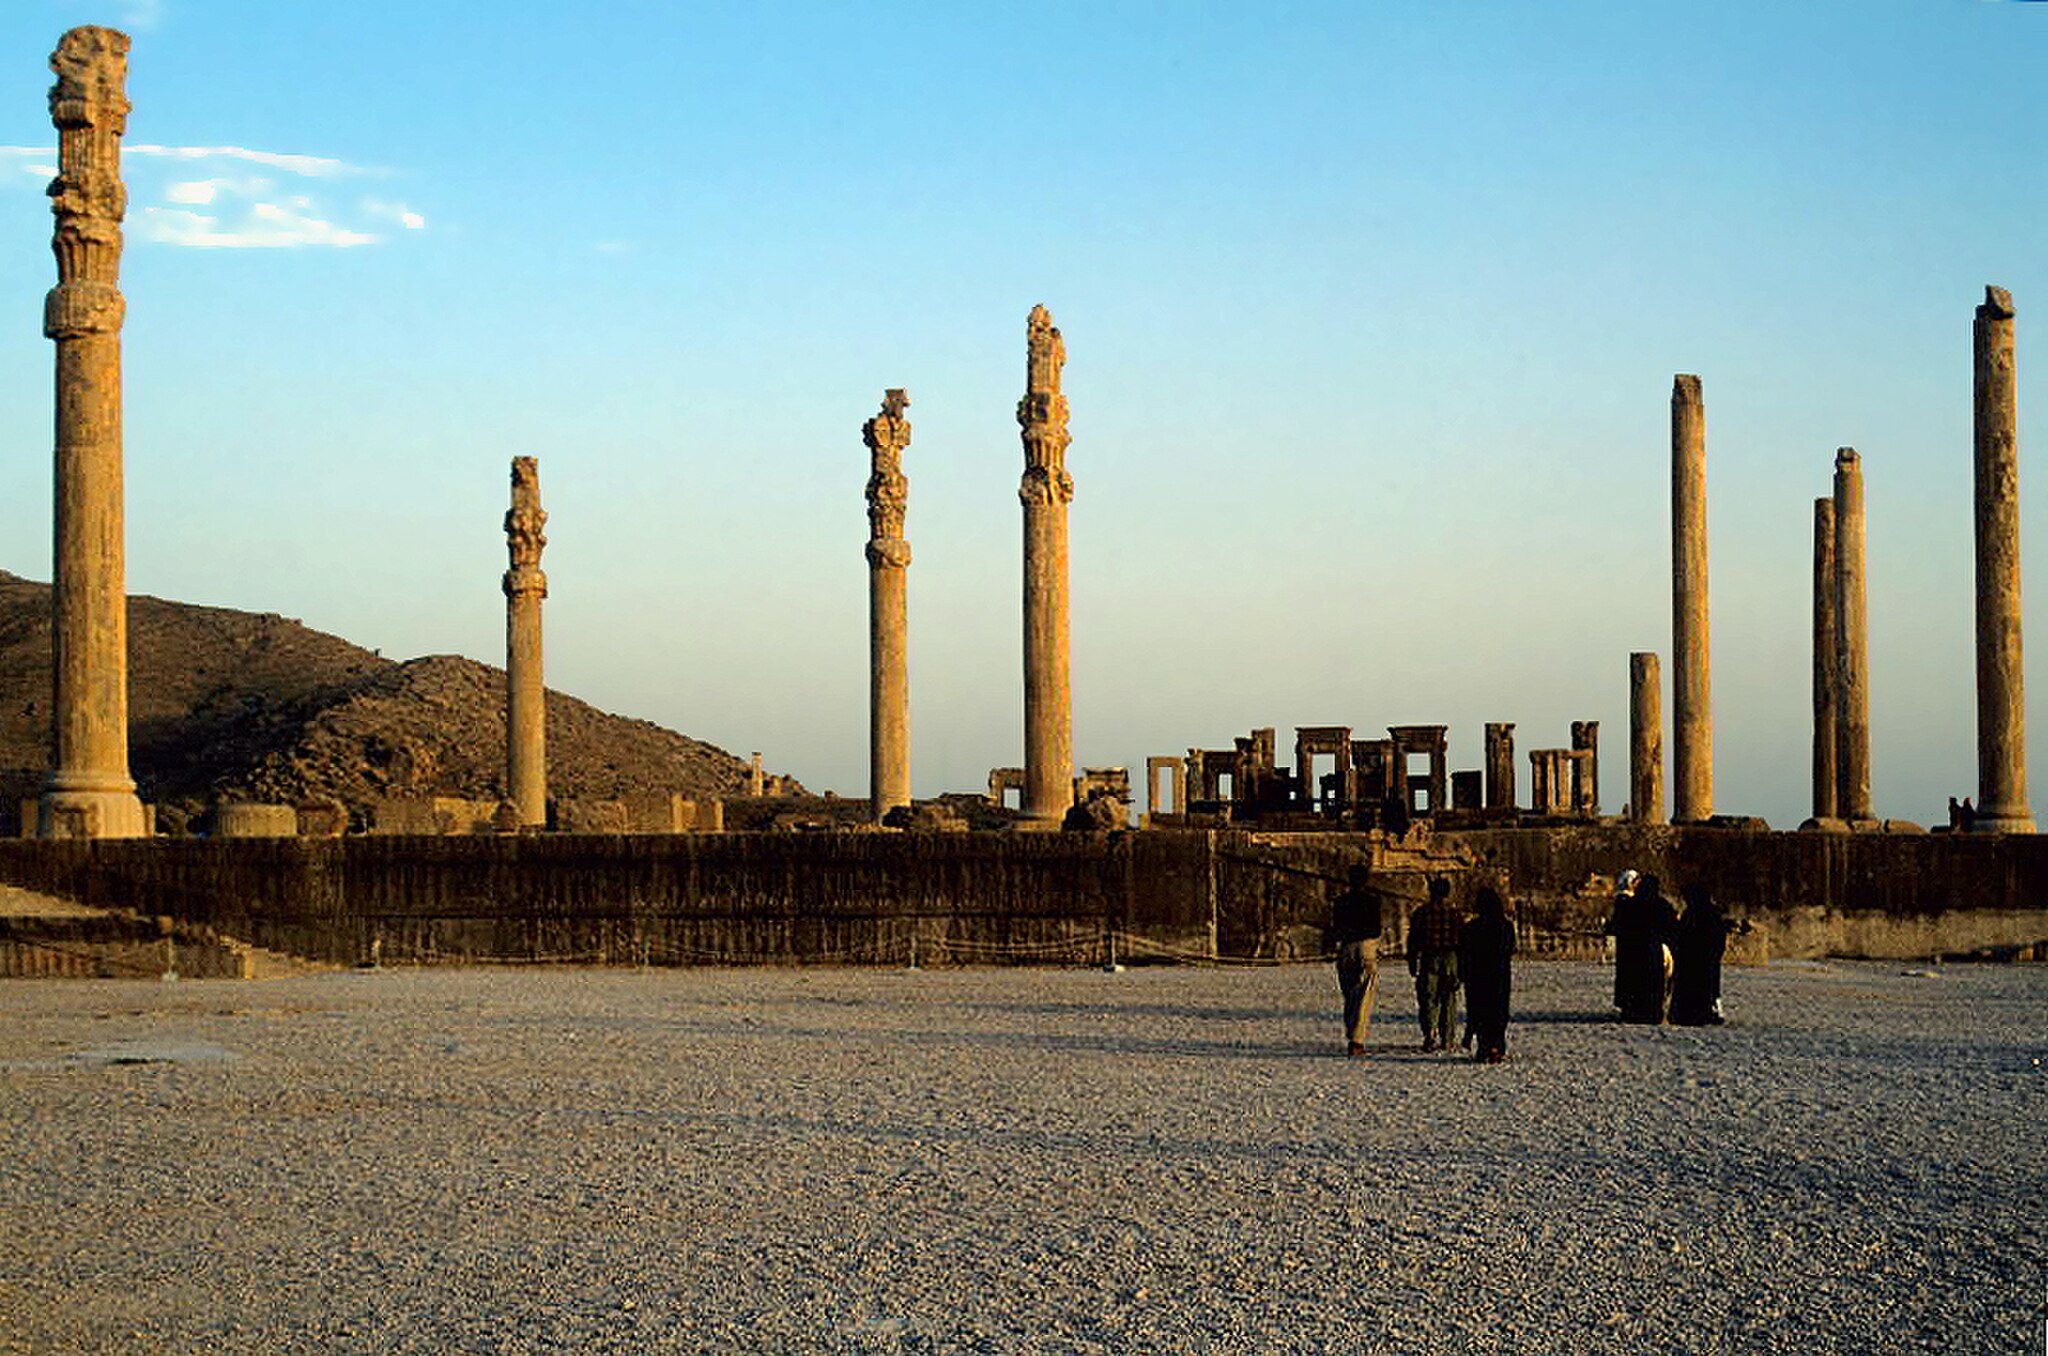
Title: Persépolis (2000) 08
Description: The Apadana; Persepolis, Fars, Iran
Date: 2000-04
Categories: Apadana of Persepolis, Self-published work, April 2000 in Iran, Photographs by LBM1948, 2000 in Persepolis